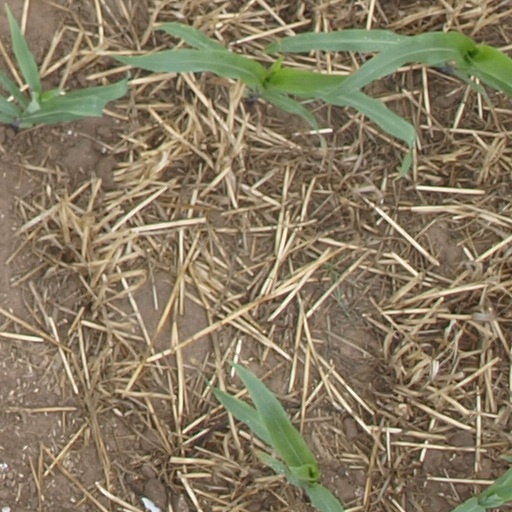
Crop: maize; corn